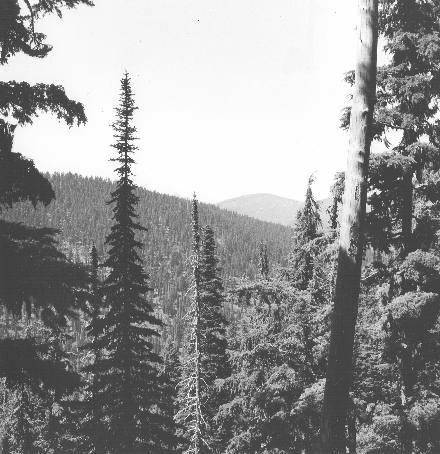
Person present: No